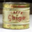
Label: can